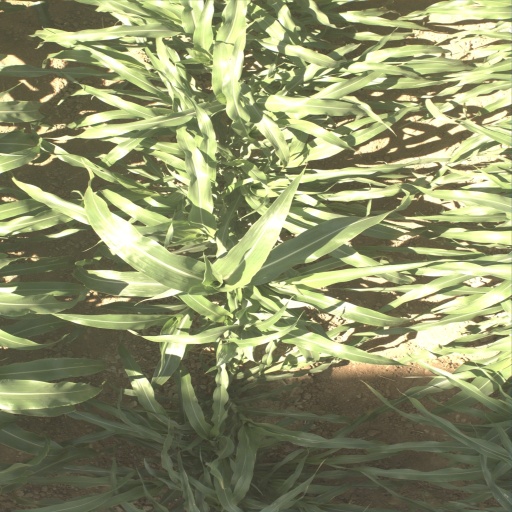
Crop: sorghum